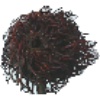
Label: rambutan